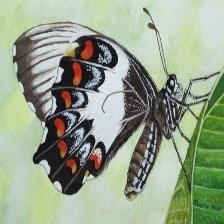
Species: ORCHARD SWALLOW